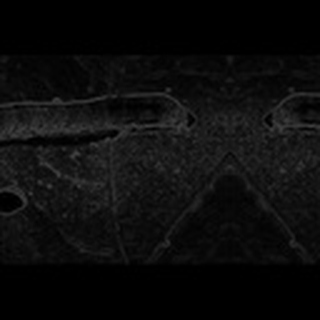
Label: cotton_army_worm